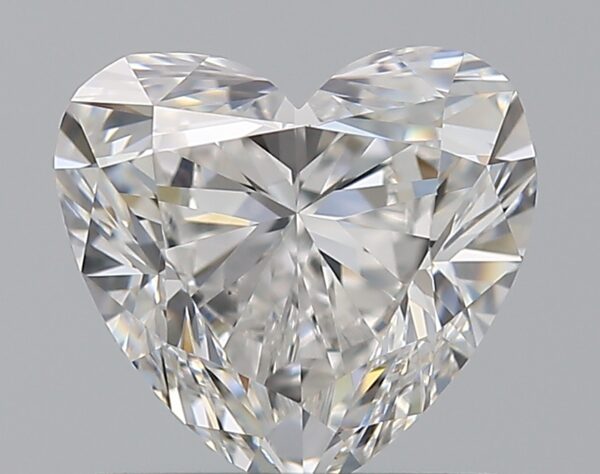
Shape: heart
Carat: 1.01
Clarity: VS1
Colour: F
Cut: EX
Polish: EX
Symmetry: VG
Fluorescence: N
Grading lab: GIA
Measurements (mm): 6.1 x 6.65 x 3.92